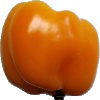
Label: yellow_pepper